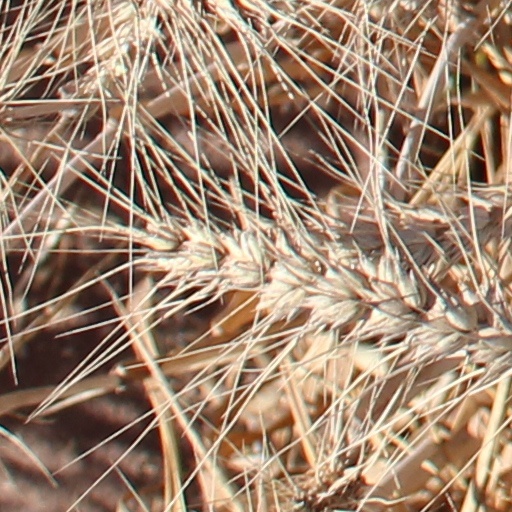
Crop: wheat